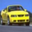
Label: automobile